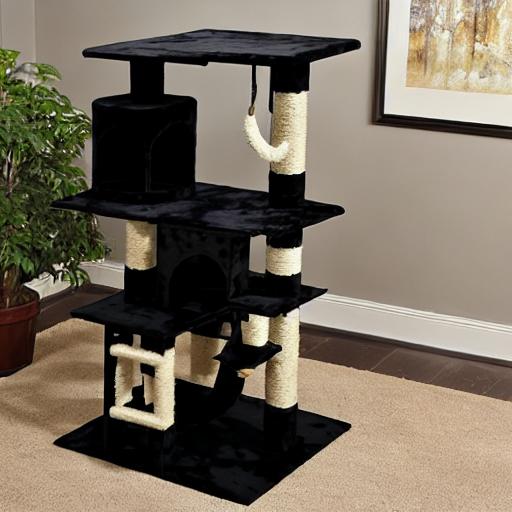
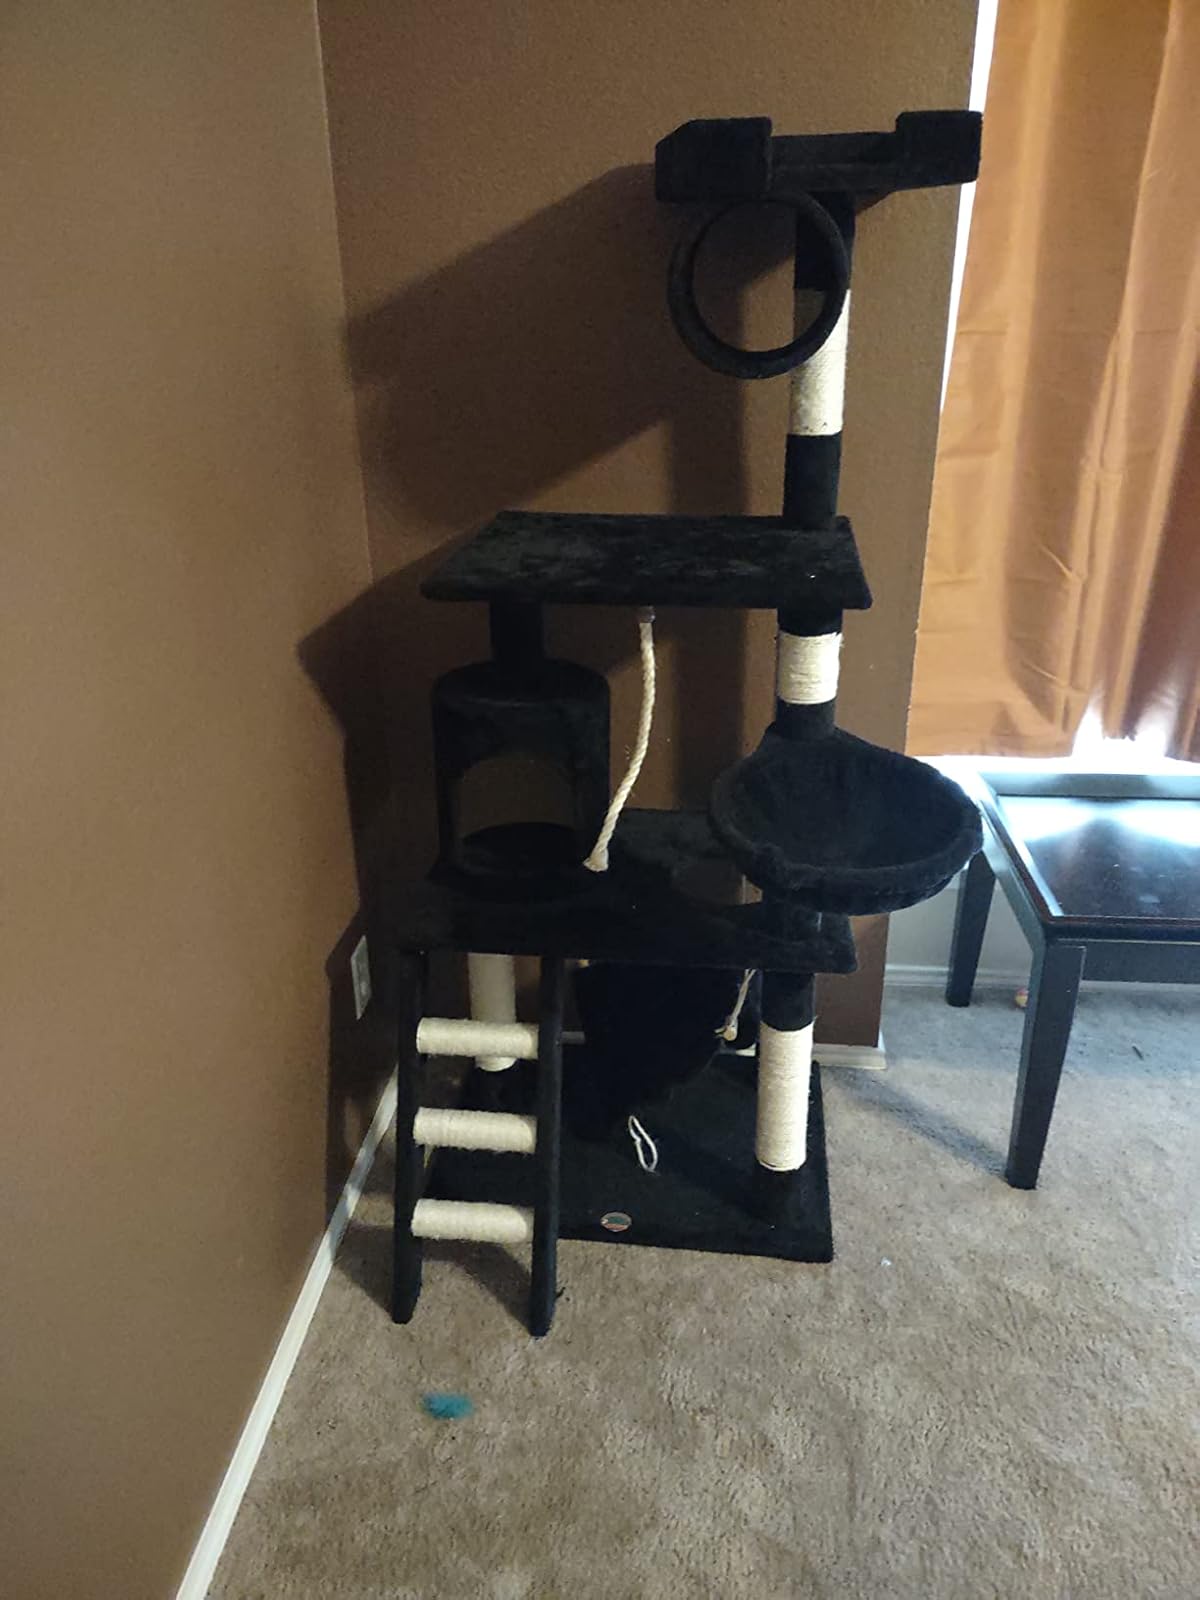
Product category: items_cat tree
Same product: no